Pont du Gard

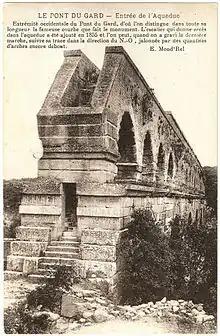
West end of the Pont du Gard in 1891, showing the stairs installed by Charles Laisné to enable visitors to enter the conduit

Although some of its stones were plundered for use elsewhere, the Pont du Gard remained largely intact. Its survival was due to its use as a toll bridge across the valley. In the 13th century the French king granted the seigneurs of Uzès the right to levy tolls on those using the bridge. The right later passed to the Bishops of Uzès. In return, they were responsible for maintaining the bridge in good repair. However, it suffered serious damage during the 1620s when Henri, Duke of Rohan made use of the bridge to transport his artillery during the wars between the French royalists and the Huguenots, whom he led. To make space for his artillery to cross the bridge, the duke had one side of the second row of arches cut away to a depth of about one-third of their original thickness. This left a gap on the lowest deck wide enough to accommodate carts and cannons, but severely weakened the bridge in the process.